Sai (weapon)

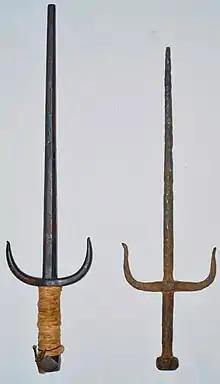
An antique "sai" (left) and an antique "tekpi" (right)

Before the creation of the sai in Okinawa, similar weapons were already being used in other Asian countries including India, Thailand, China, Vietnam, Malaysia, and Indonesia. The basic concept of this kind of weapon was brought to Okinawa over time from one or several of these places. However, the sai is the Okinawan take on this weapon concept, and should not be mixed with the other similar weapons.